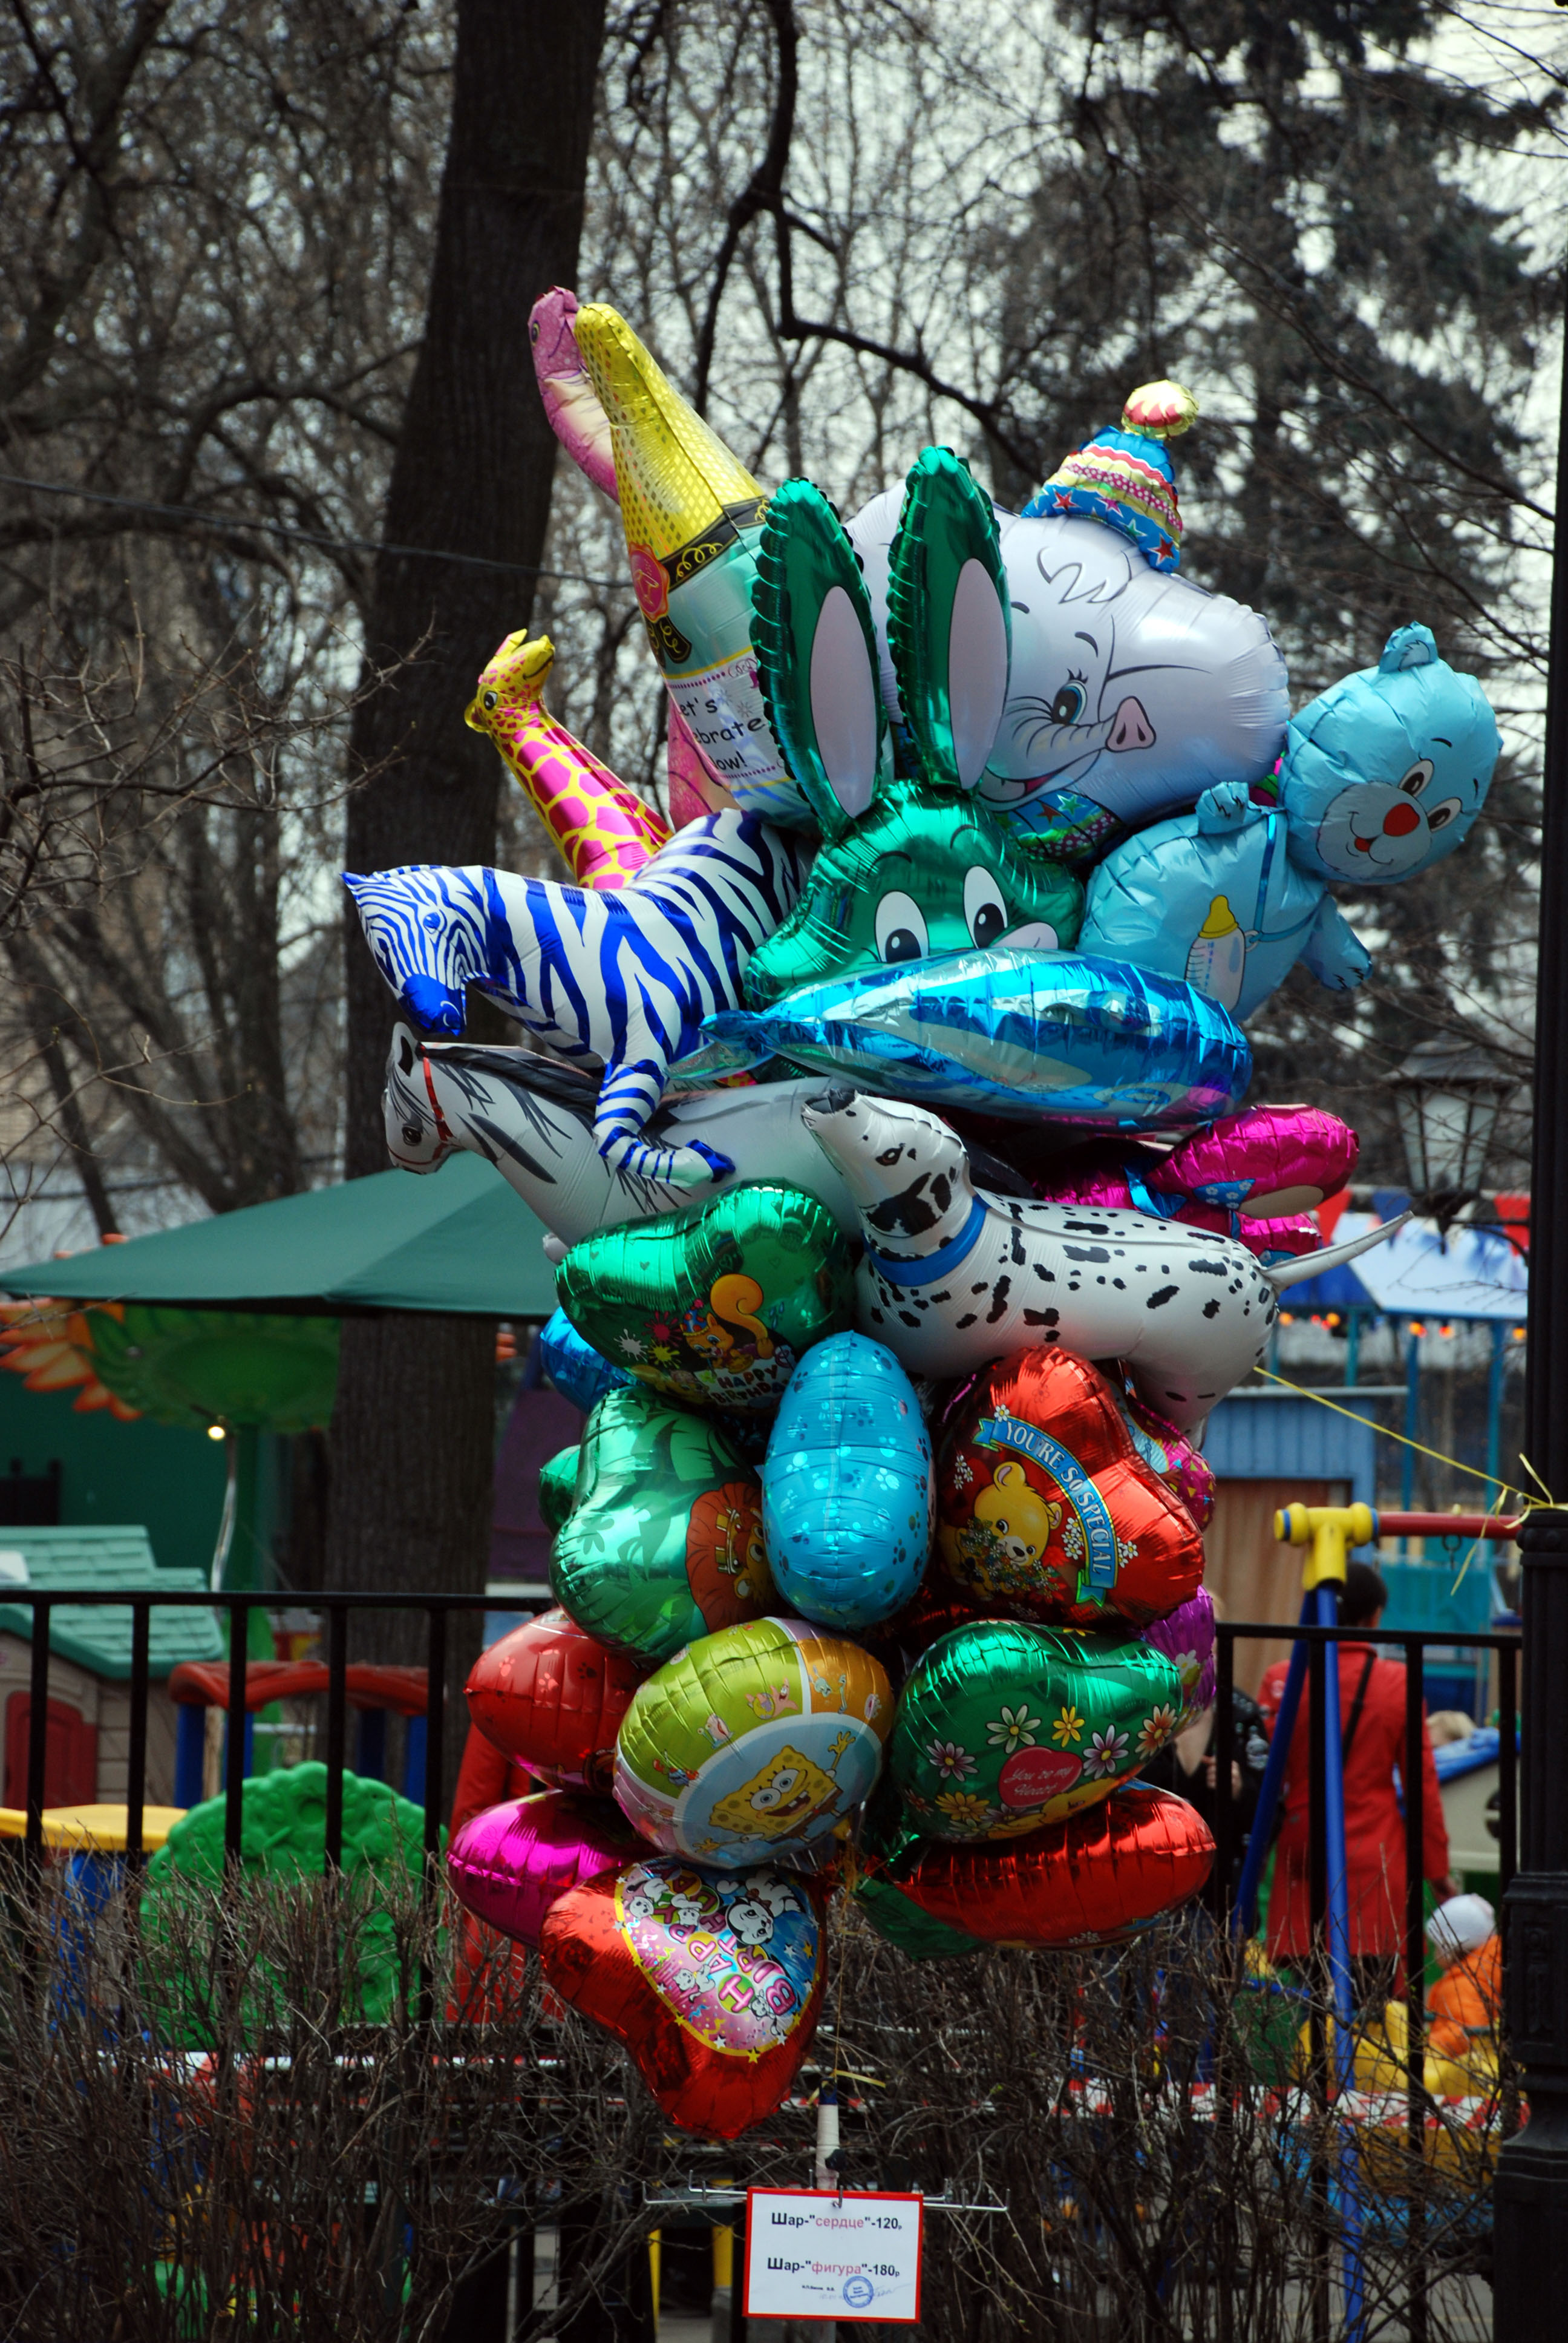
color, nikon, festival, d80, nikond80